Ferdinand von Schill

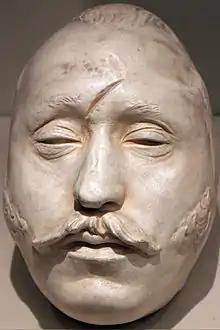
Ferdinand von Schill's death mask, Deutsches Historisches Museum Berlin

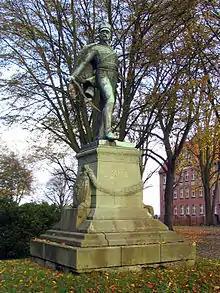
Ferdinand von Schill – Monument in Stralsund

On 31 May the Napoleonic forces stormed Stralsund. Schill was killed in the street, by the Danish hussar Jaspar Krohn, fighting as his defenses collapsed. Over a thousand of his rebels escaped to Prussia, overland or by ship, where the officers were tried by court-martial, cashiered and imprisoned (although all were subsequently pardoned). Some smaller parties of rebels including his two brothers escaped to Sweden, and ultimately Austria and Britain, but the rest were either killed or taken. The French commander counted 570 prisoners, the majority of whom were then sent to the galleys. About 100 rebels who had been Westphalian deserters were separated and taken to Brunswick, where 14 of them were ultimately executed.